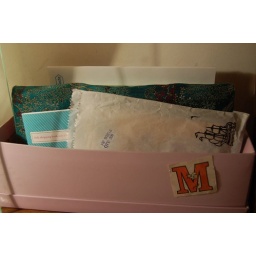
my desk in my bedroom